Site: brandenburg
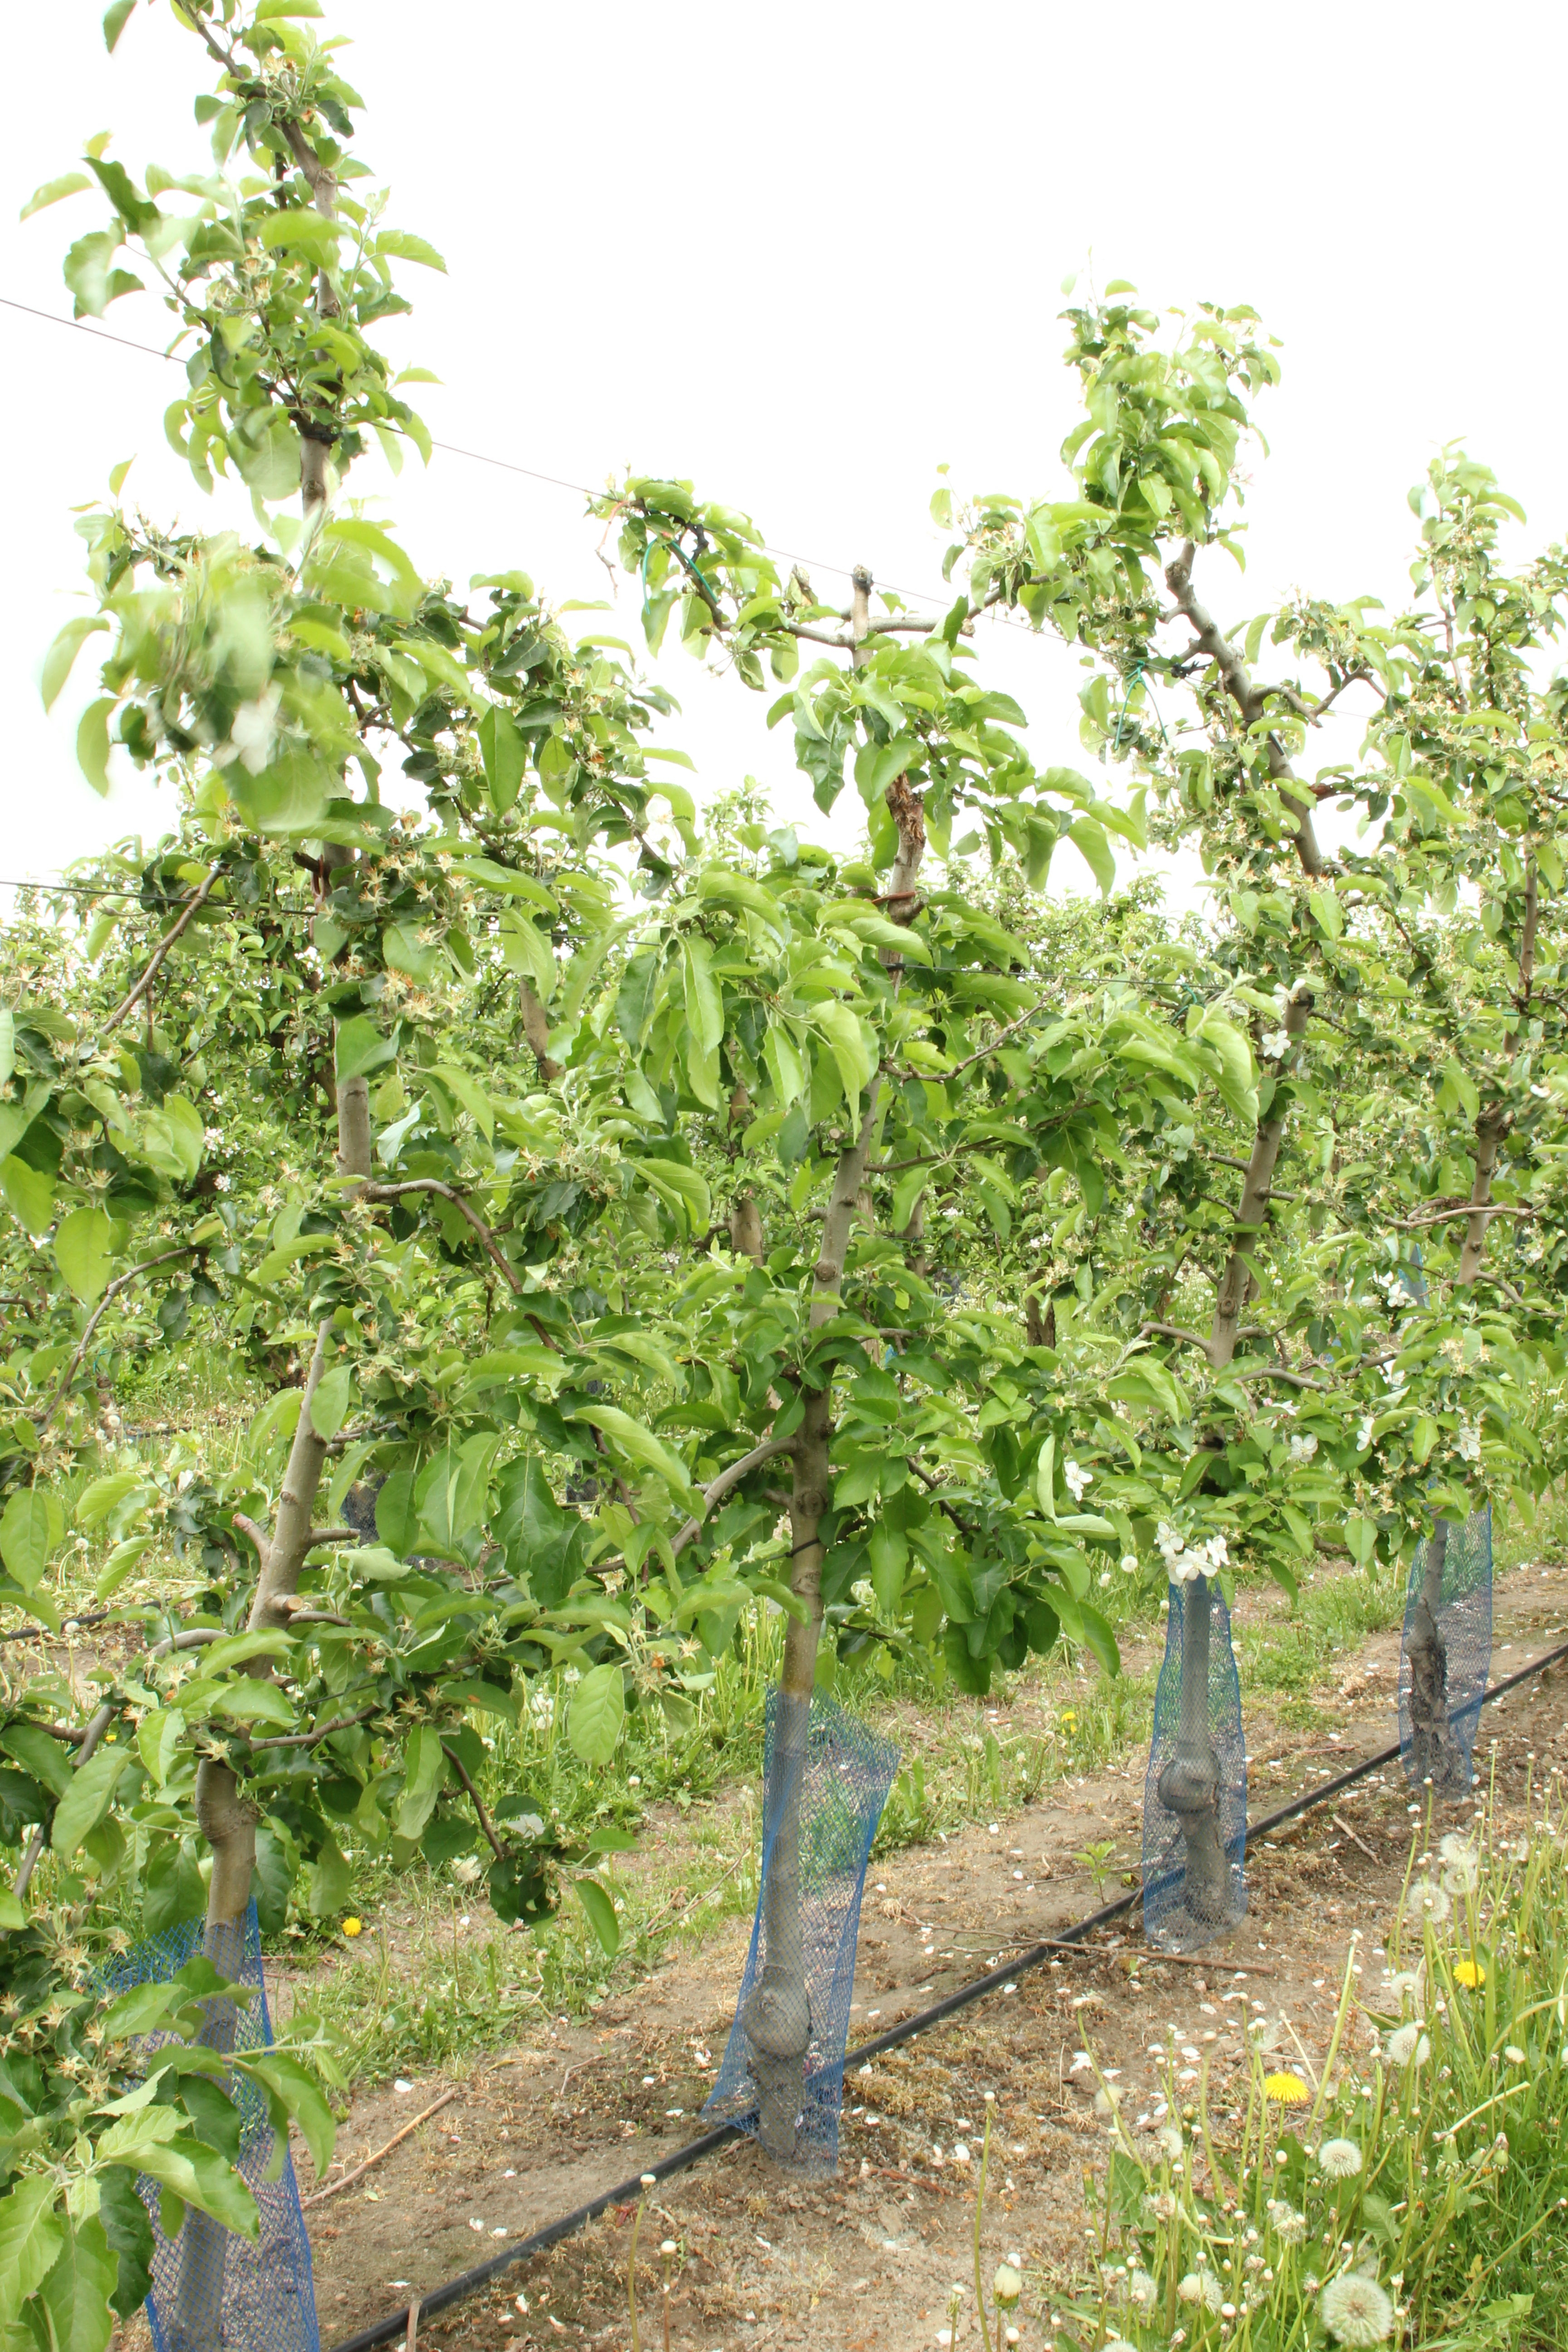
Growth stage (BBCH 67): Flowering